Char Miller

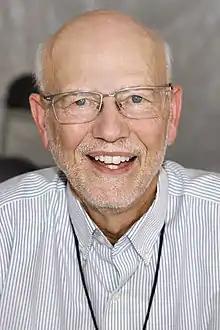
Miller at the 2022 Texas Book Festival.

Franklin Lubbock "Char" Miller IV (born November 23, 1951) is an American historian and environmental analysis scholar. He is the W.M. Keck Professor of Environmental Analysis and History at Pomona College and the director of the Claremont Colleges' environmental analysis program.